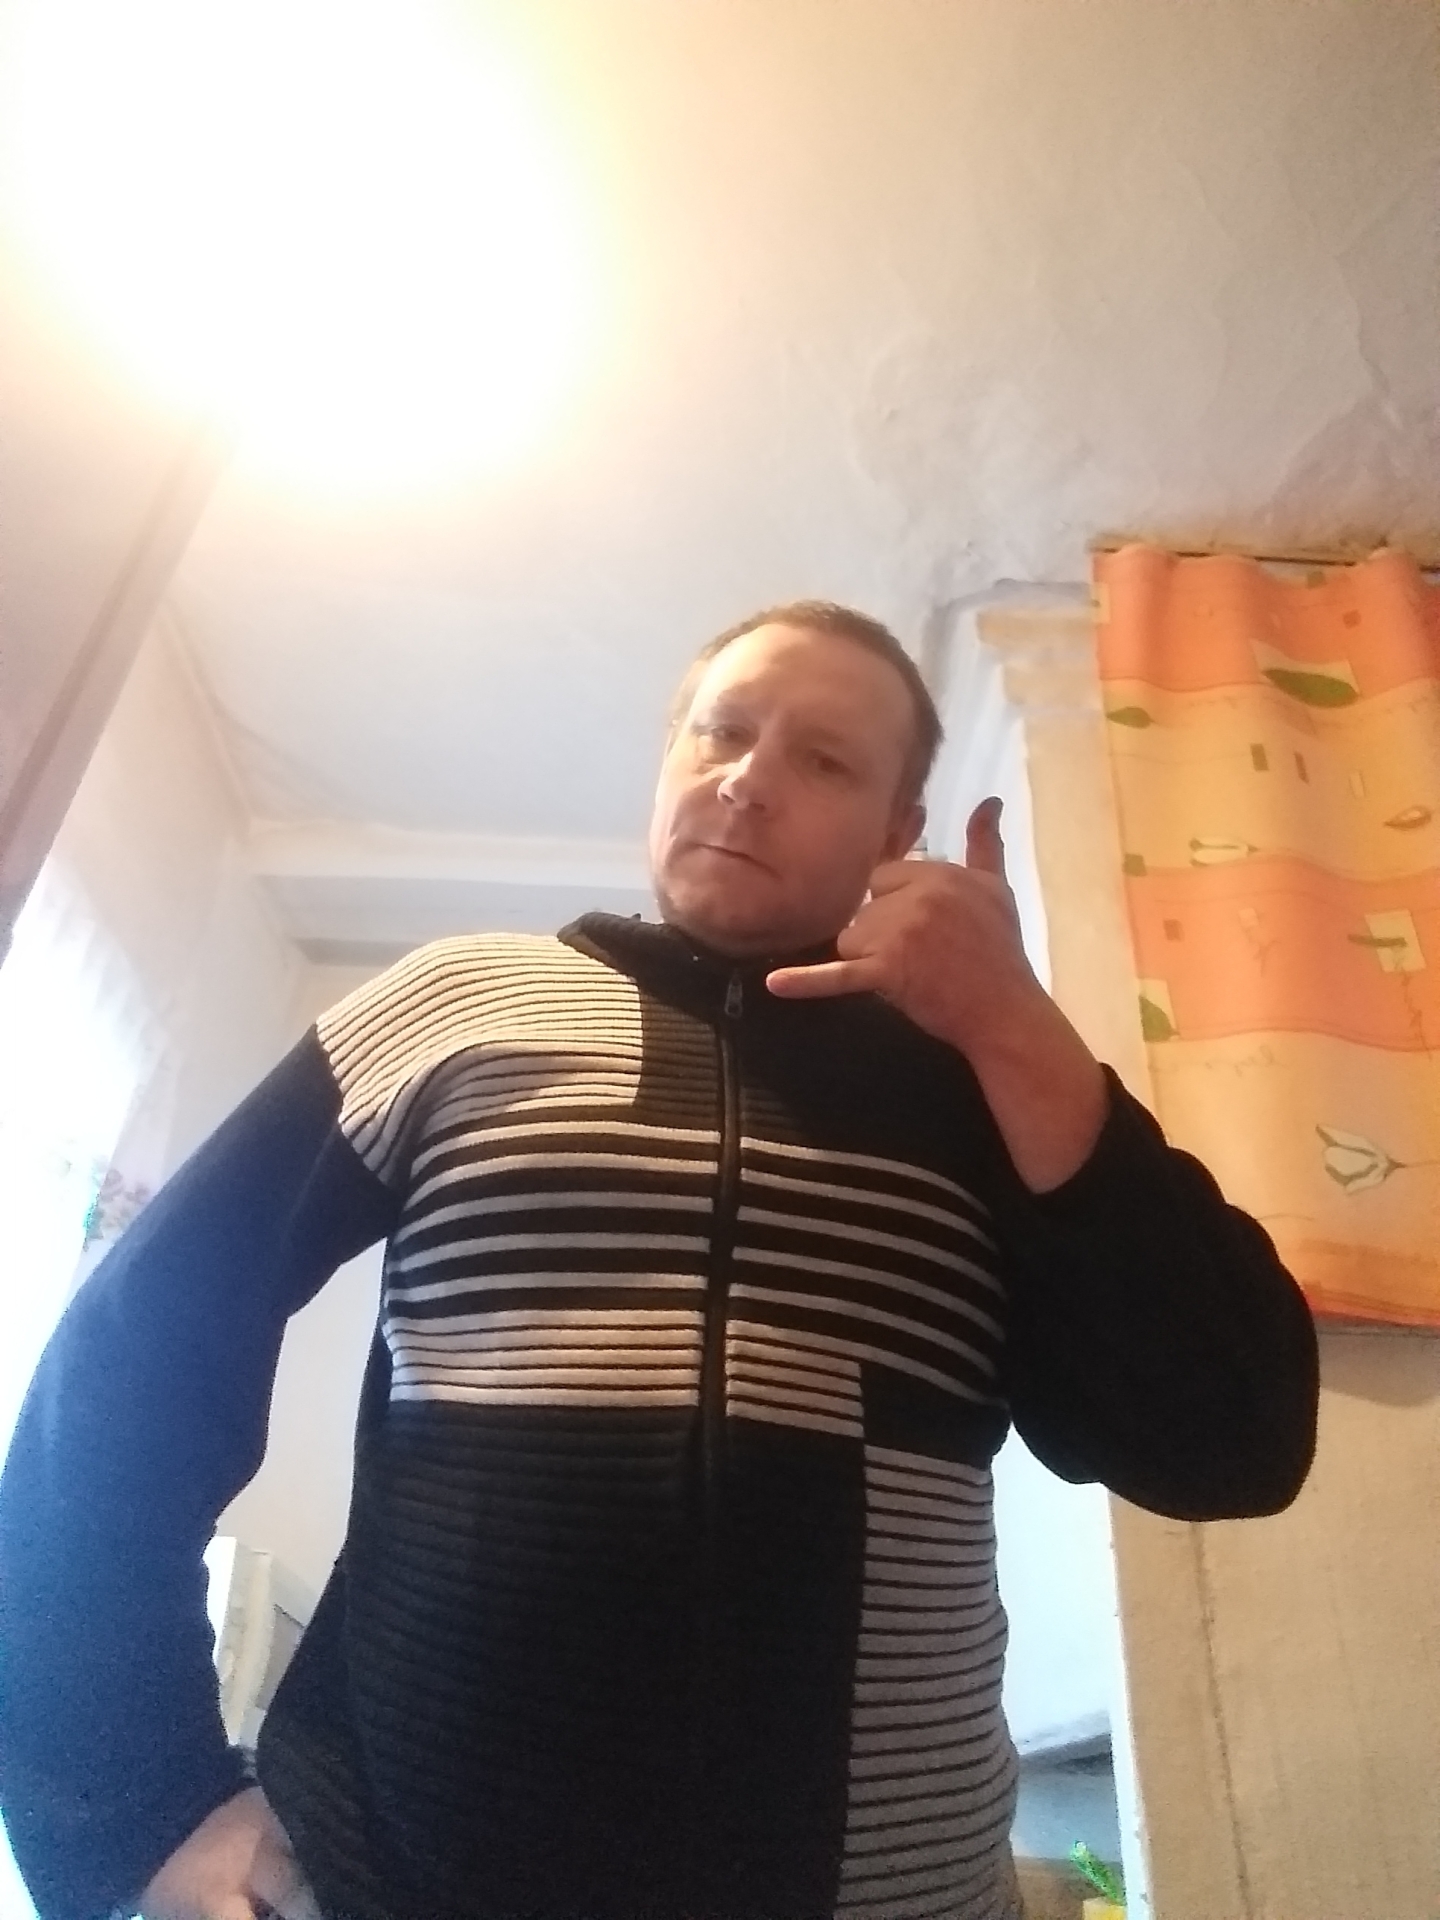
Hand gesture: call